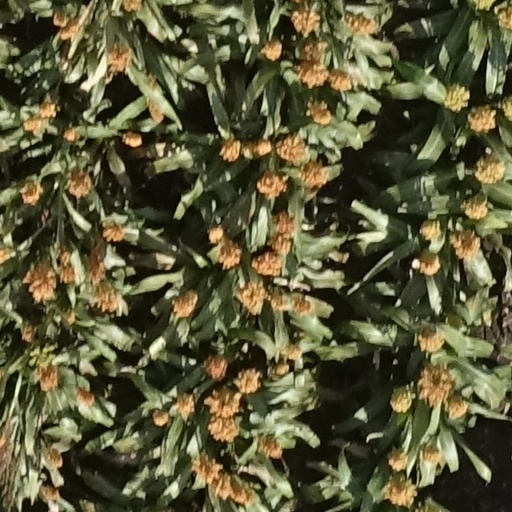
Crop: sorghum